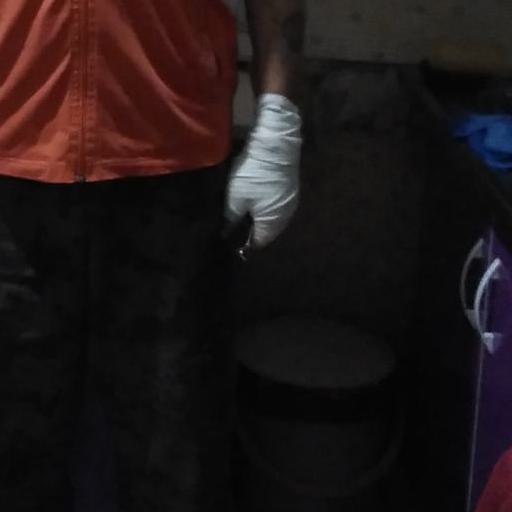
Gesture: no_gesture